Davy Crockett

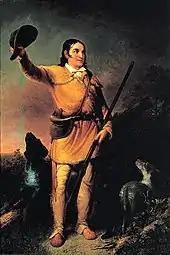
Portrait of Davy Crockett by John Gadsby Chapman

Andrew Jackson was appointed major general of the Tennessee militia in 1802. The Fort Mims massacre occurred near Mobile, Mississippi Territory, on August 30, 1813, and became a rallying cry for the Creek War. On September 20, Crockett left his family and enlisted as a scout for a term of 90 days with Francis Jones's Company of Mounted Rifleman, part of the Second Regiment of Volunteer Mounted Riflemen. They served under Colonel John Coffee in the war, marching south into present-day Alabama and taking an active part in the fighting. Crockett often hunted wild game for the soldiers, and felt better suited to that role than killing Creek warriors. He served until December 24, 1813.